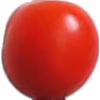
Label: Tomato Cherry Red 1